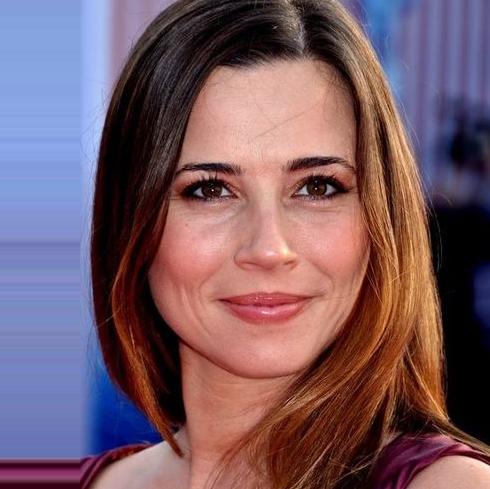
Age: 35